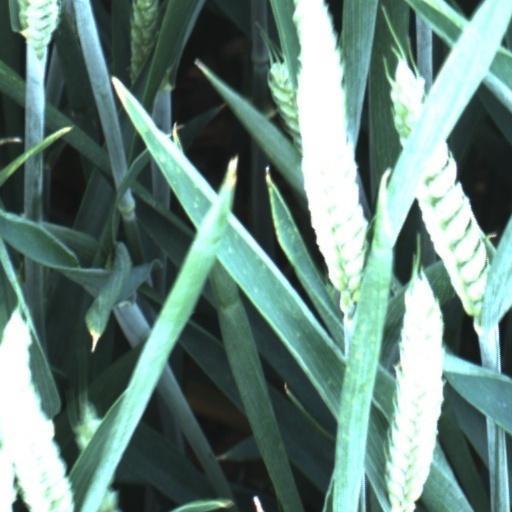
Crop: wheat